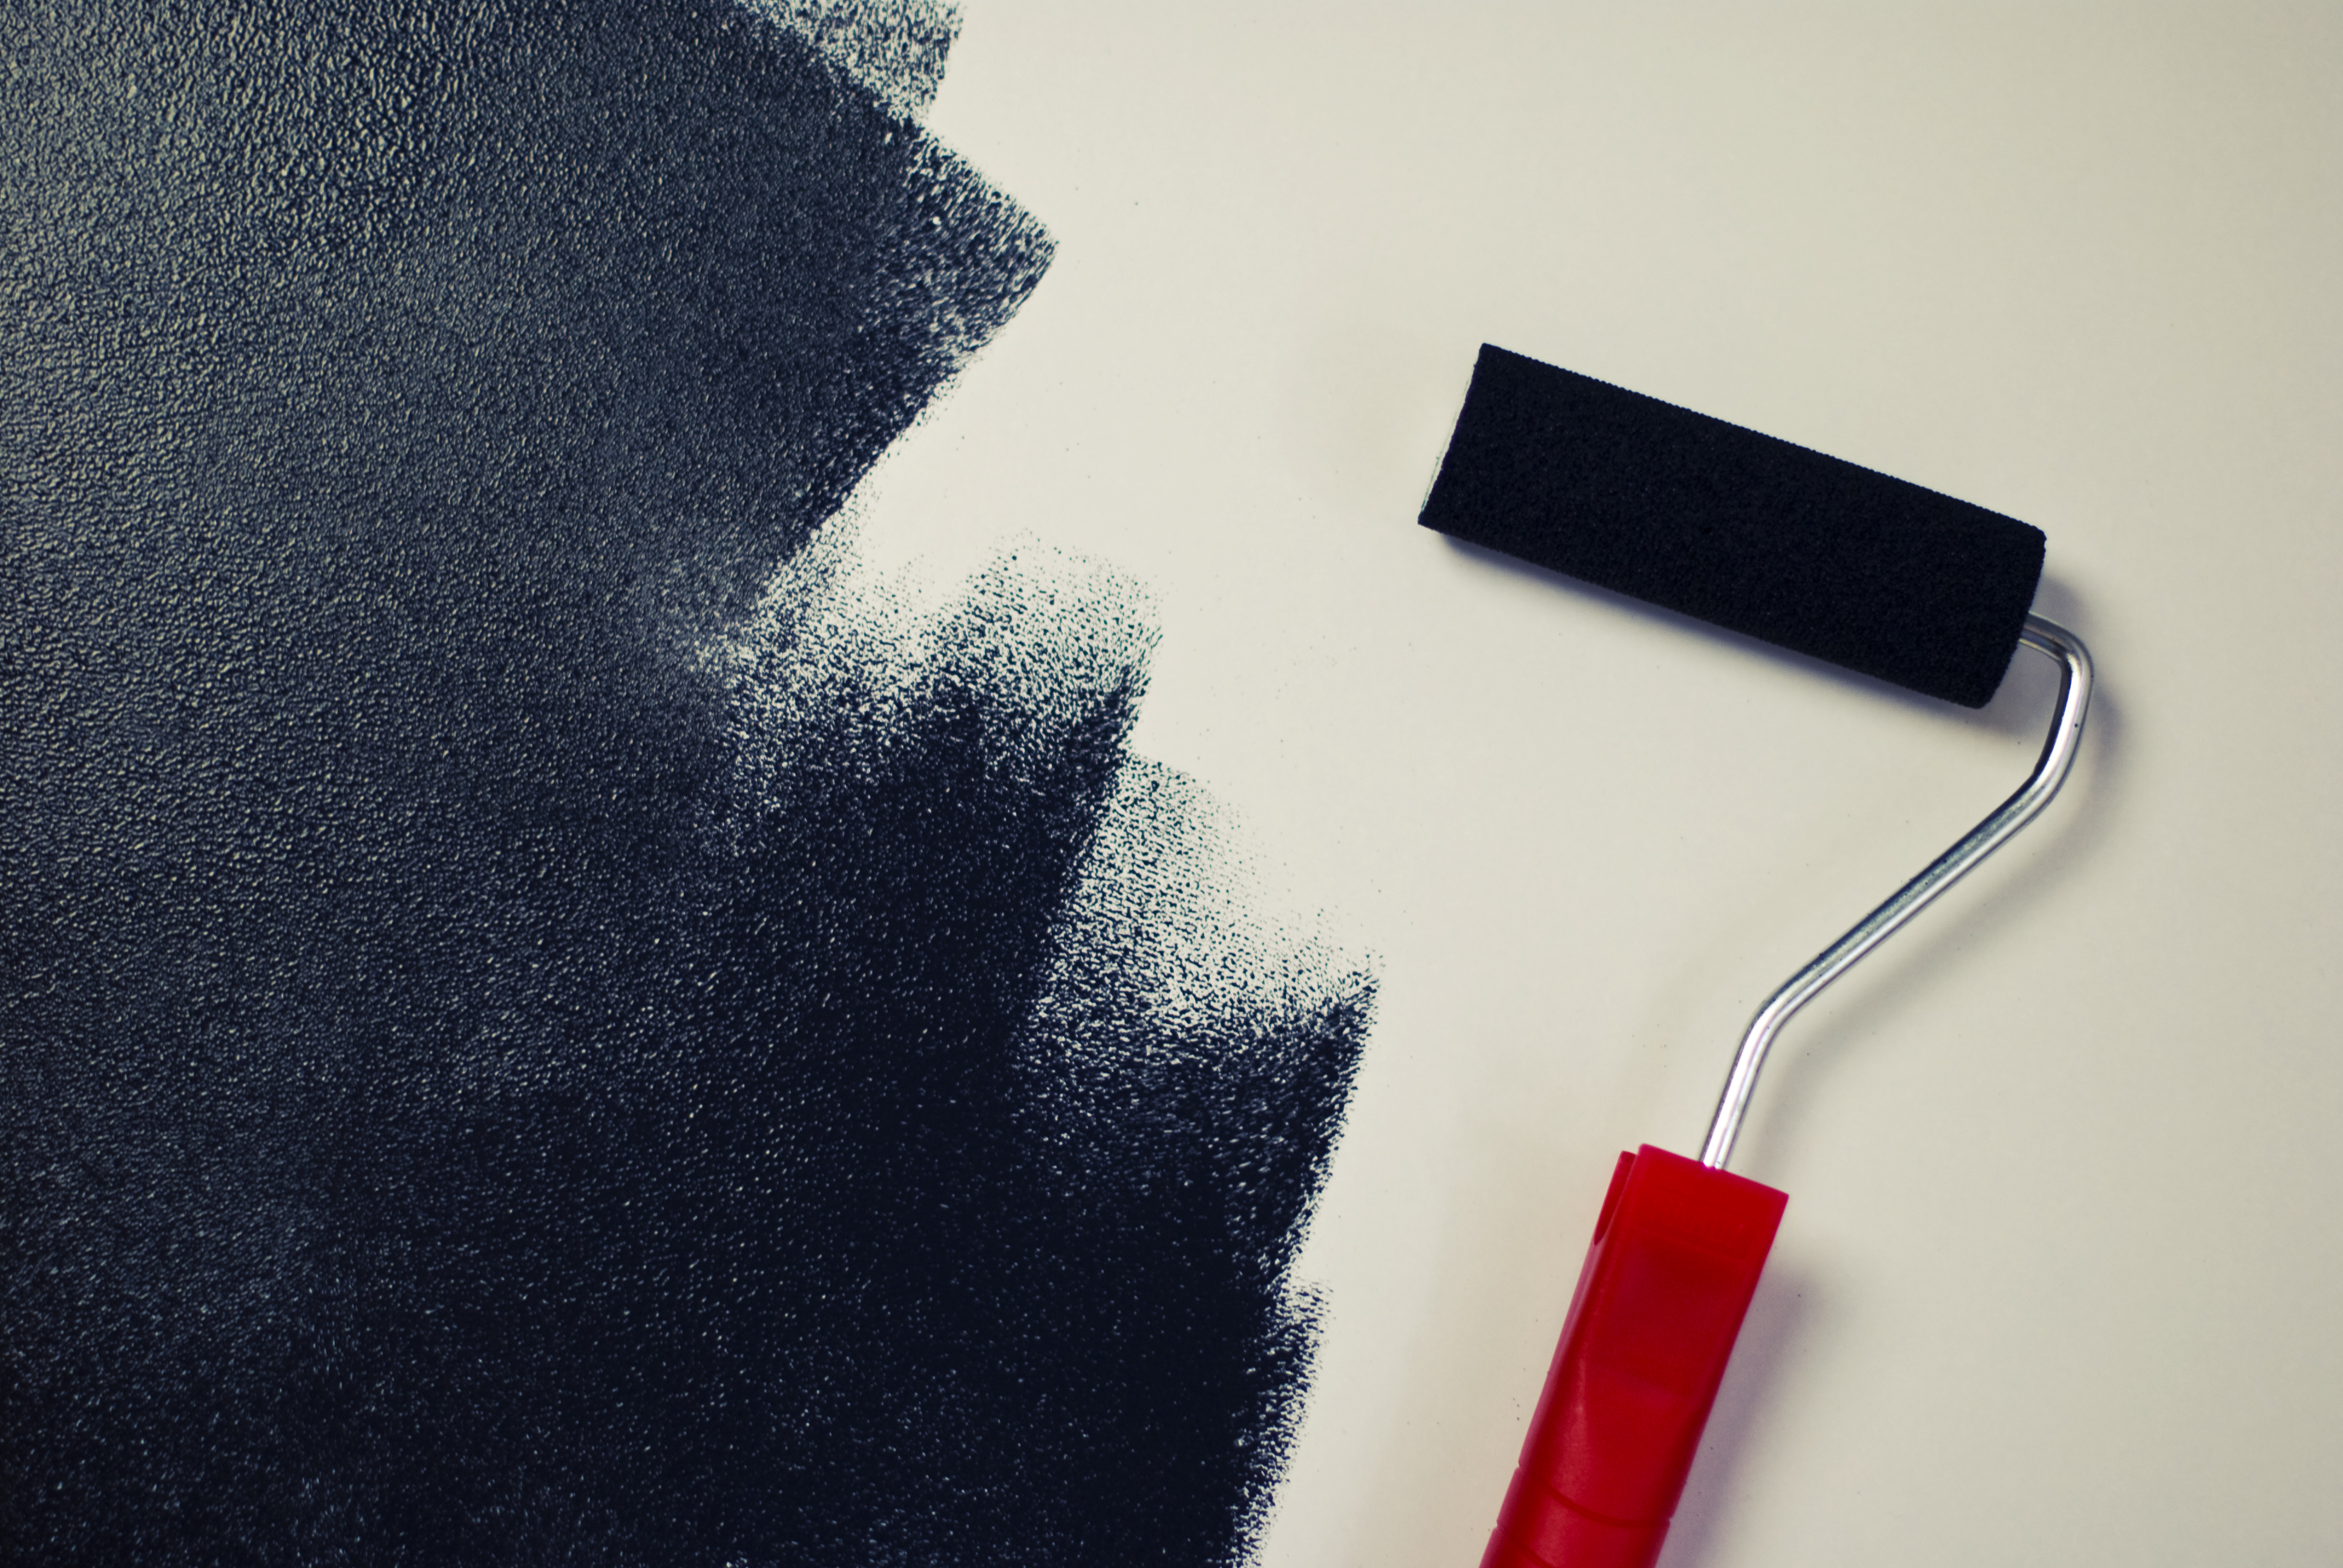
wall, color, paint, blue, black, painting, roller, renovate